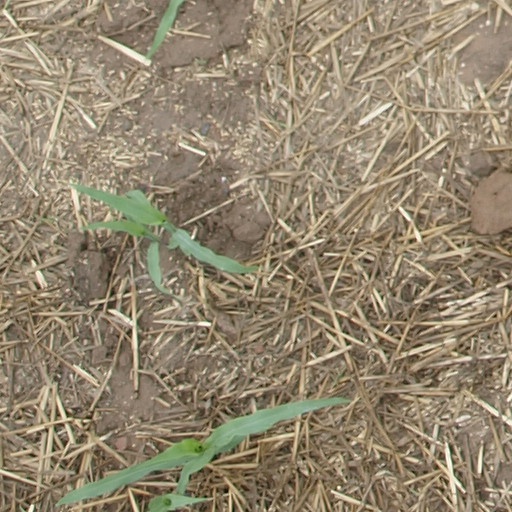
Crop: maize; corn